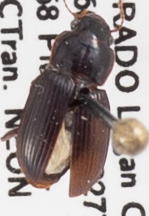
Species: Harpalus desertus
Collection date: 2022-07-13
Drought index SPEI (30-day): -1.362
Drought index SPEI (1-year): -2.09
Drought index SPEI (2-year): -1.69